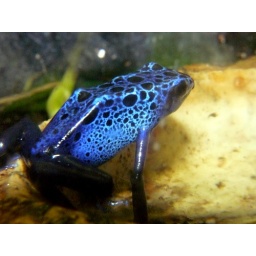
this was at a rain forest thing in the smoky it was be hide some glass